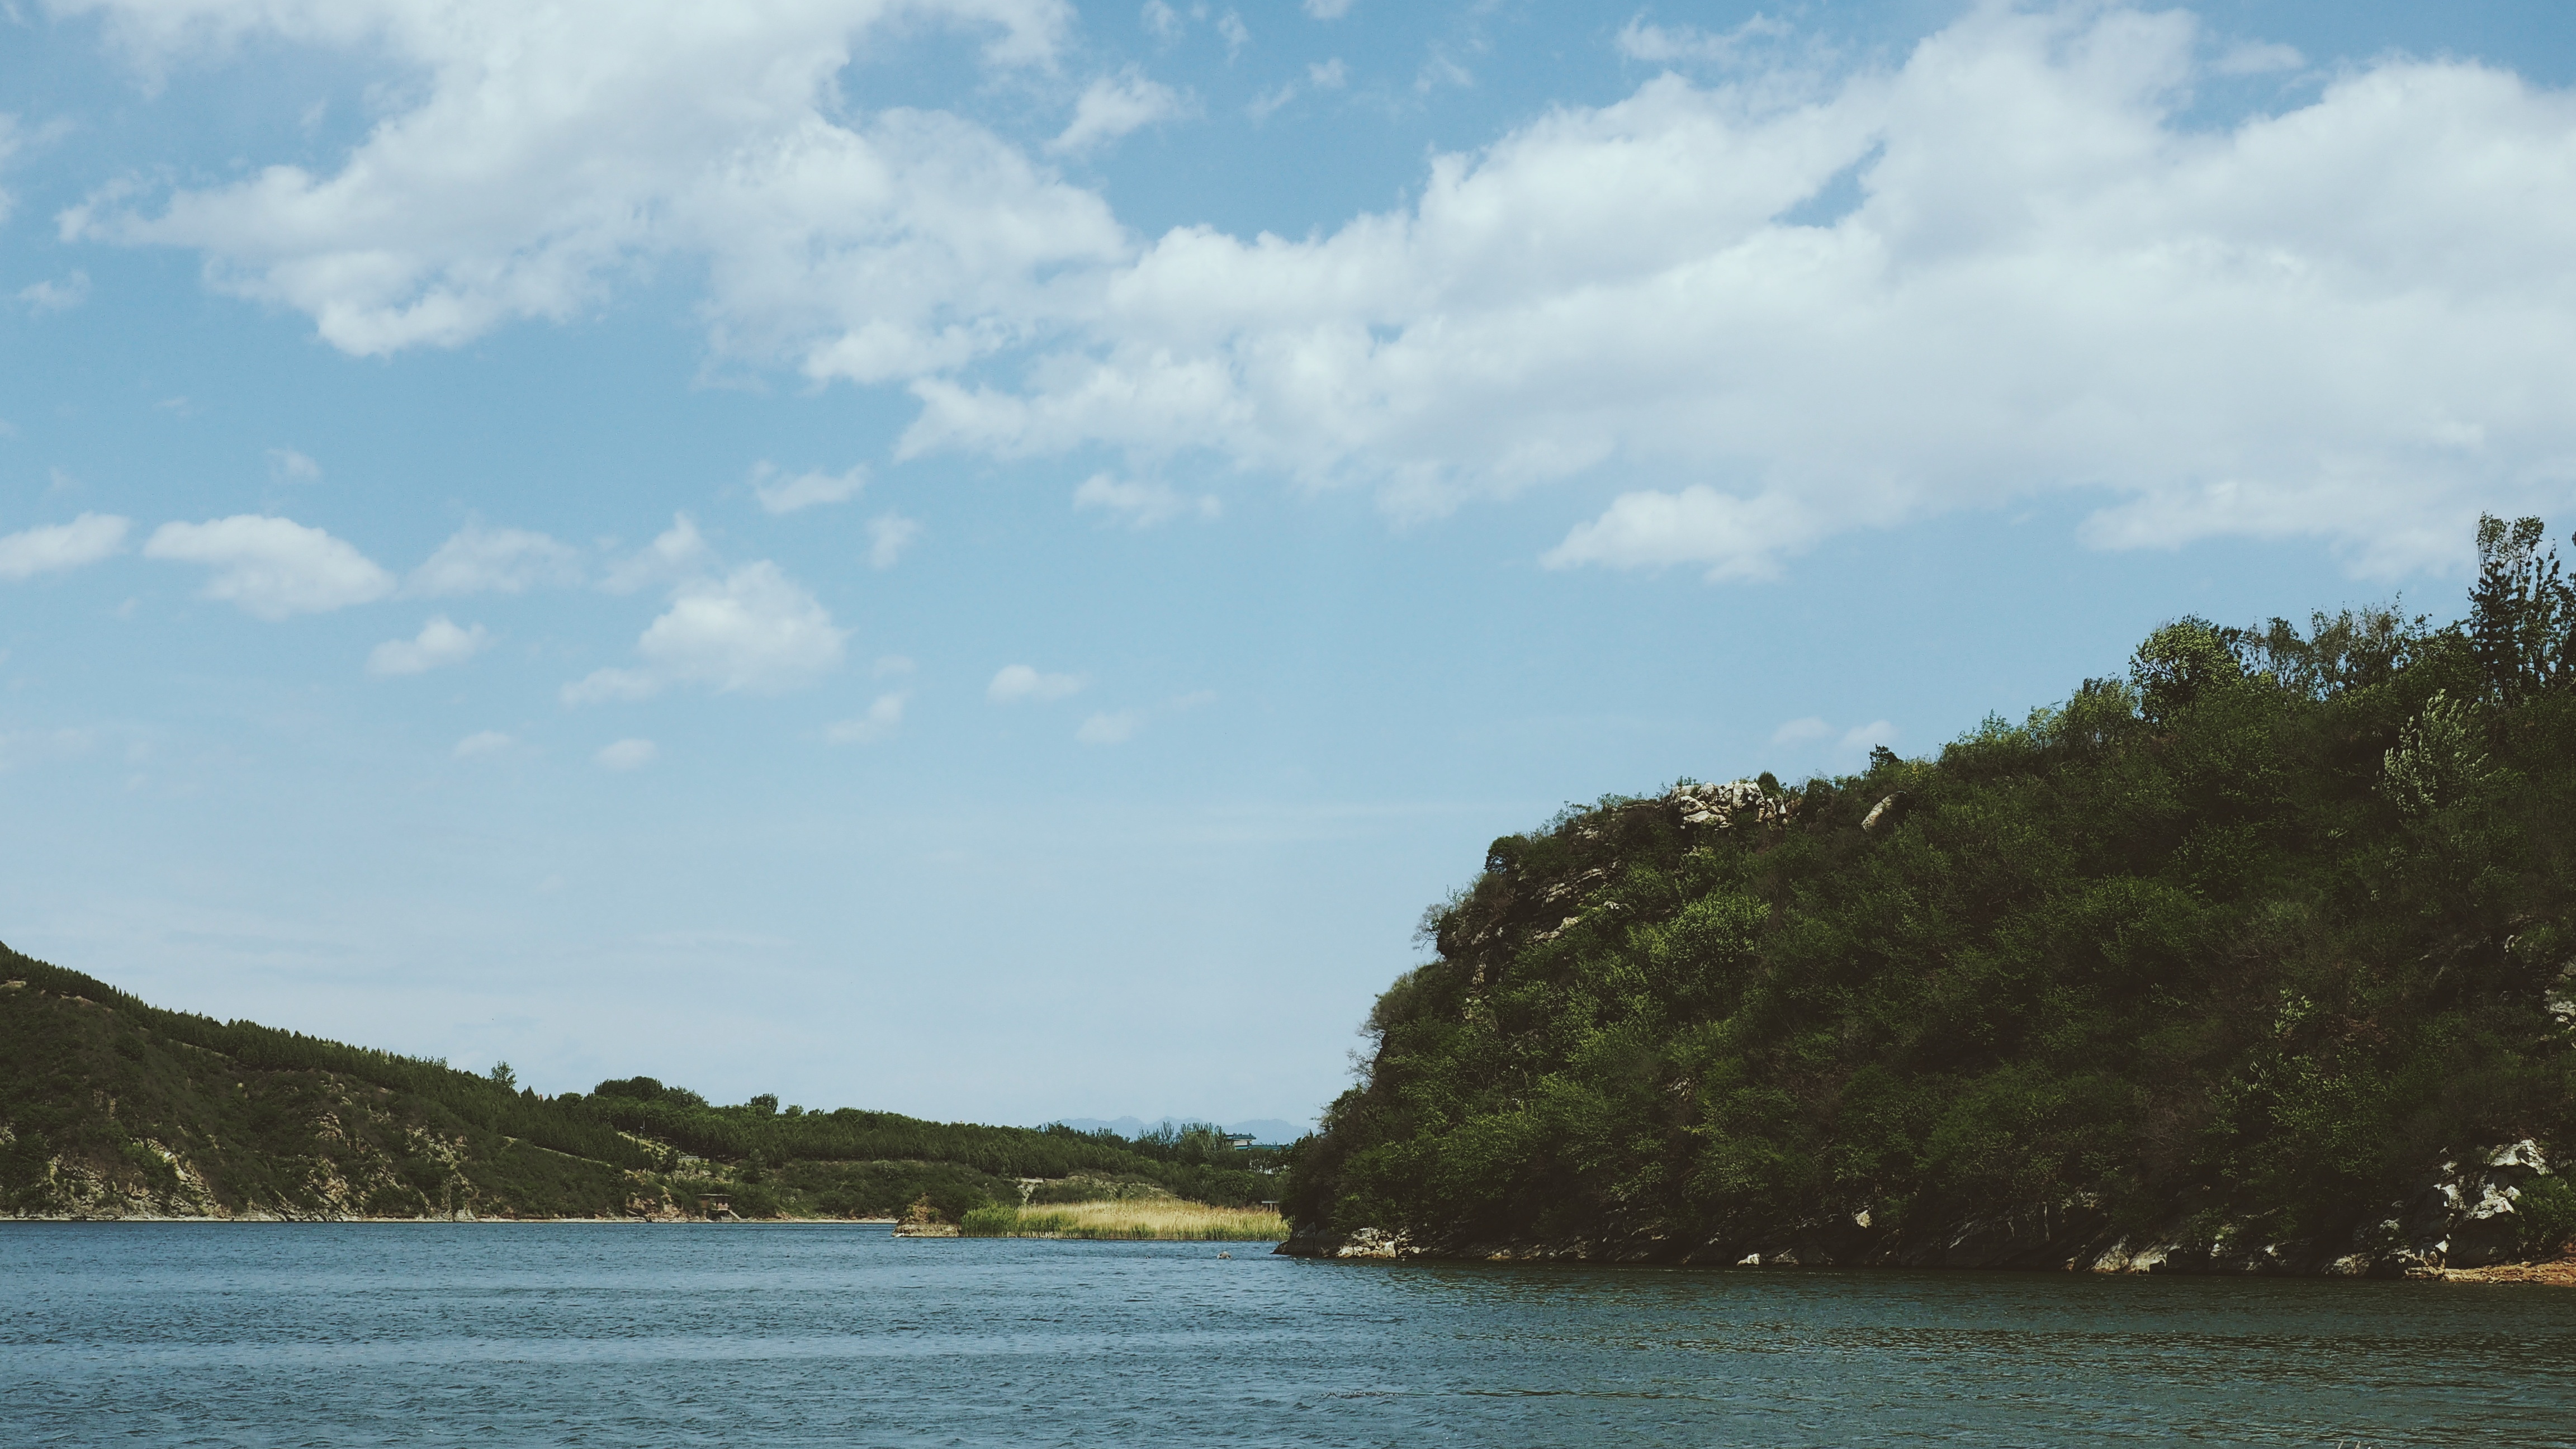
sea, coast, cloud, shore, lake, river, inlet, vehicle, bay, island, reservoir, waterway, body of water, boating, loch, islet, landform, geographical feature